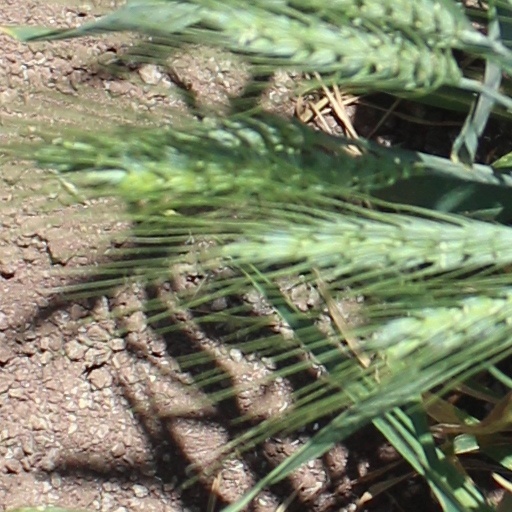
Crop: wheat